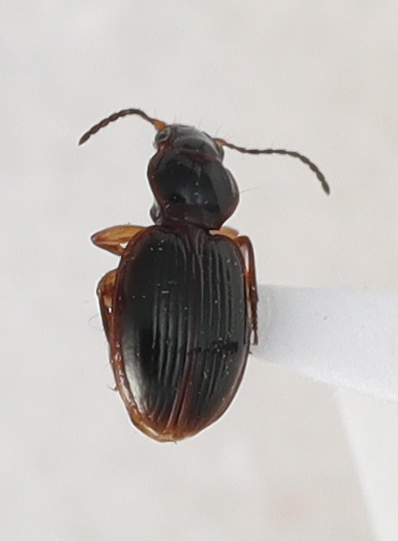
Scientific name: Mecyclothorax konanus
Plot: 6
Trap: W
Collected: 20210825